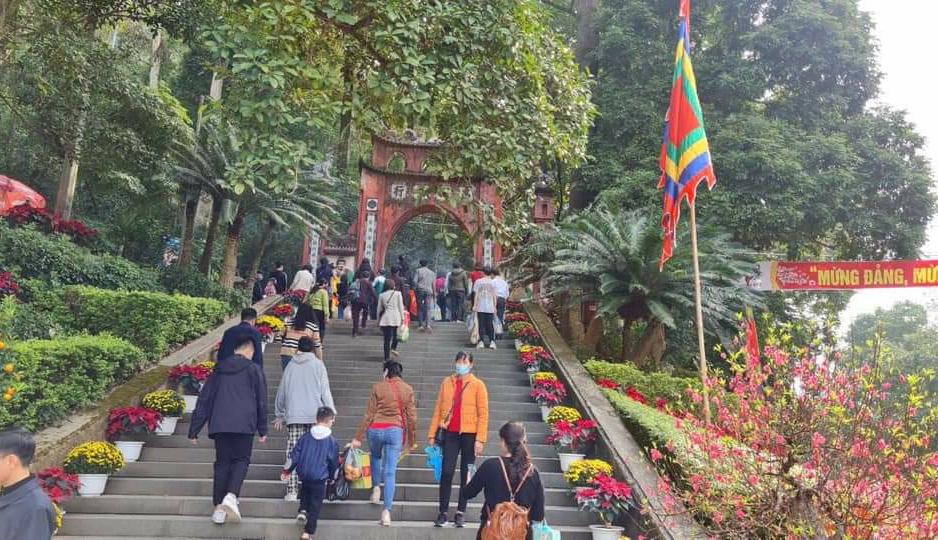
có nhiều người xuất hiện ở lối đi lên khu di tích